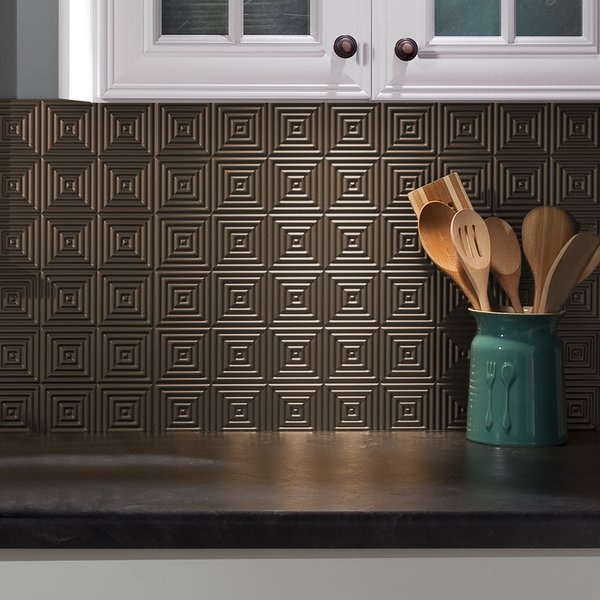
Fasade 18in x 24in Miniquattro Argent Bronze Backsplash Panel 5pk
Mfr #: PB5328 Versatile; FASÄDE decorative vinyl panels can give a facelift to just about any room in your home; you can add polish to your bathroom, a rustic element to your kitchen, or even a dash of professionalism to your office Perfect for DIY Renovations; No need to hire expensive labor, FASÄDE provides you with everything you need to create a beautiful kitchen backsplash or accent wall, all yourself Includes 5 panels (covers 15 sq ft) Easy to Use; These panels can be applied with adhesive and will stick to most surfaces; to clean simply use mild soap and water Styles and Finishes; There is a style and finish to match even the most unique decor theme
Brand: FASADE
Category: Hardware > Building Materials > Siding